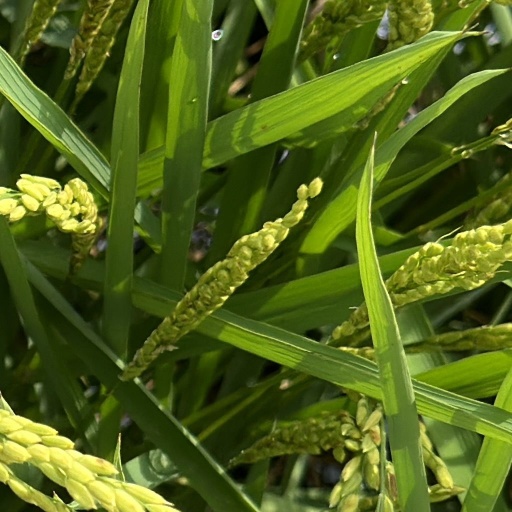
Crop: rice